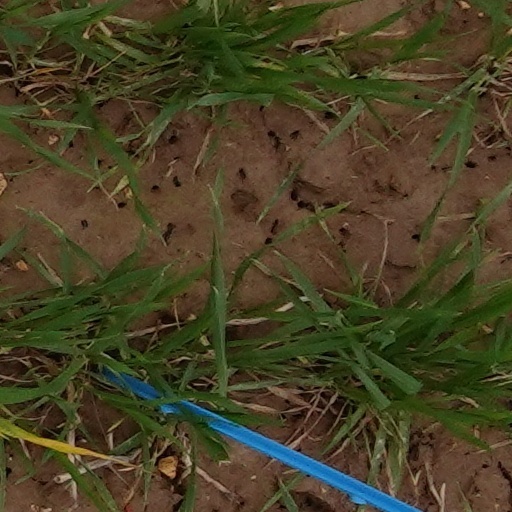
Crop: wheat